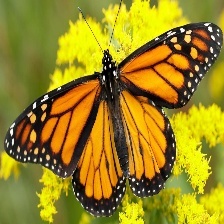
Species: MONARCH
Butterfly family (ImageNet category): monarch